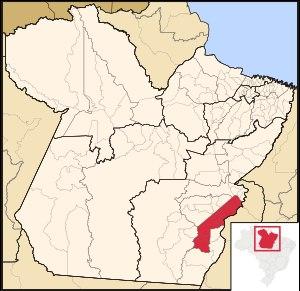
La microrégion de Redenção est l'une des sept microrégions qui subdivisent le Sud-Est de l'État du Pará au Brésil.